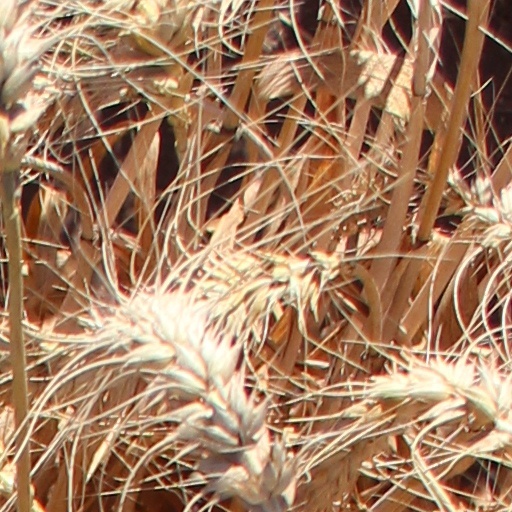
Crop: wheat